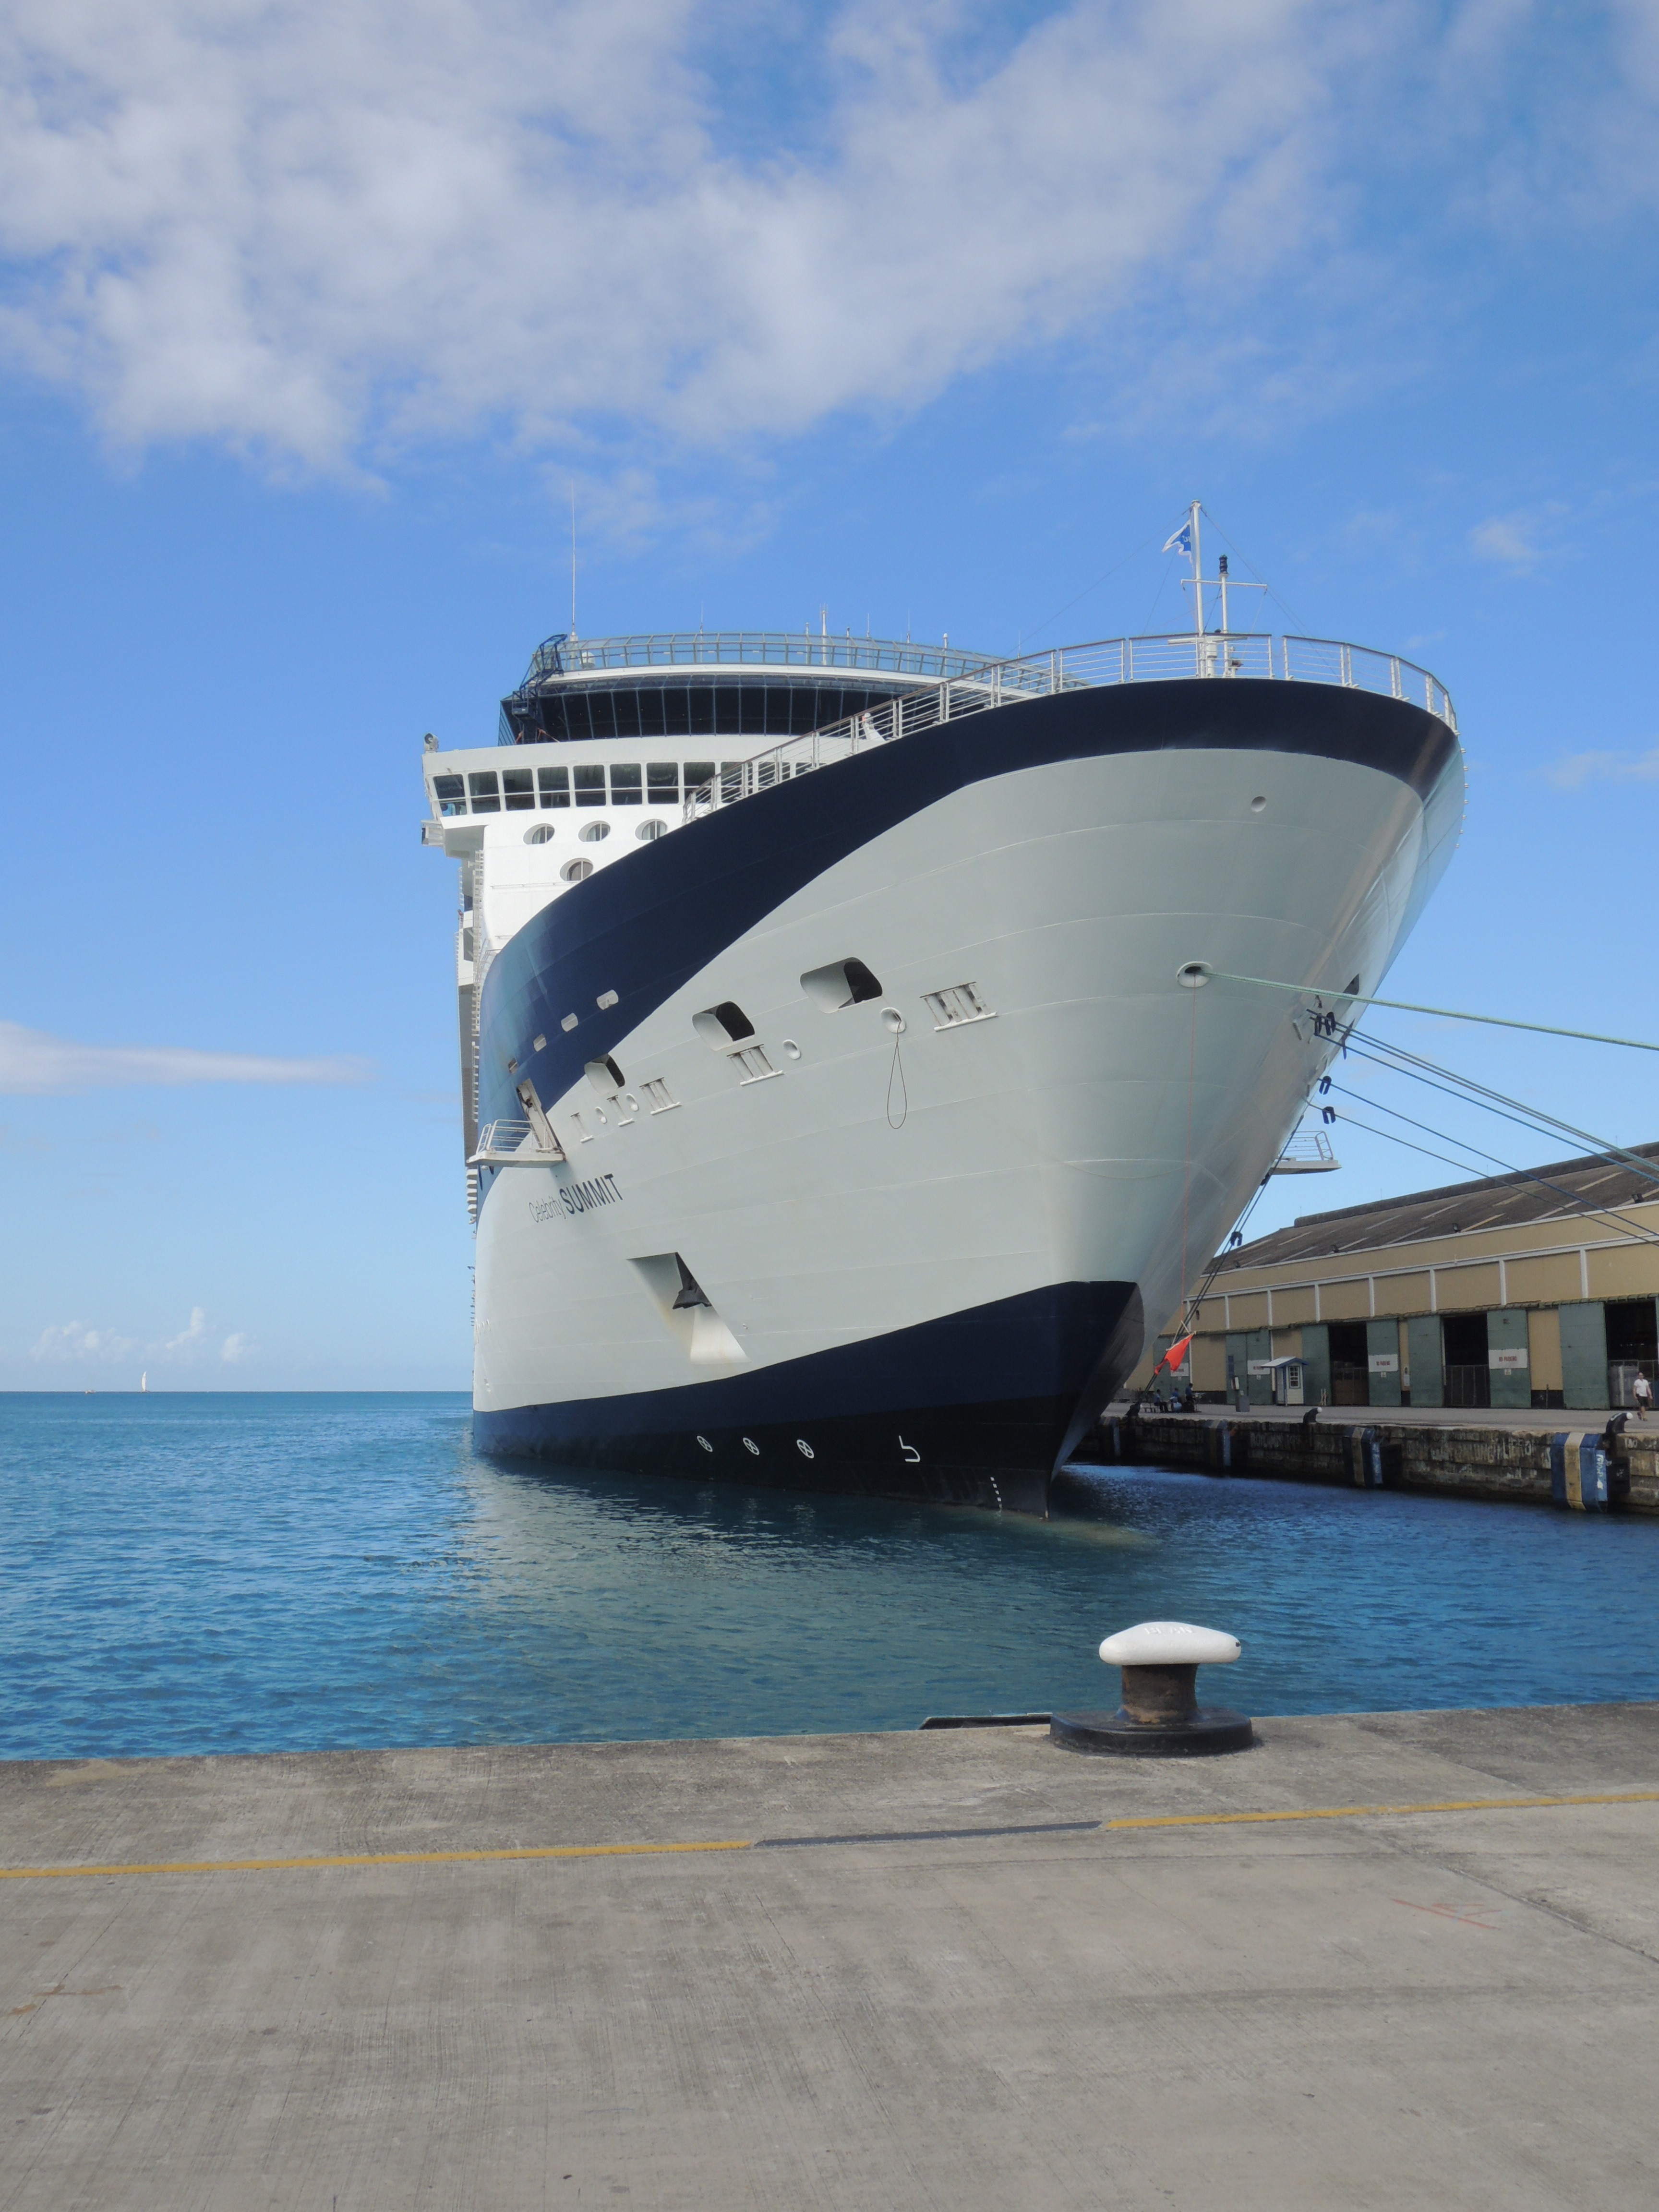
sea, ocean, boat, ship, travel, vehicle, yacht, holiday, cruise, watercraft, cruise ship, top, celebrity, passenger ship, freight transport, ocean liner, atmosphere of earth